Durango

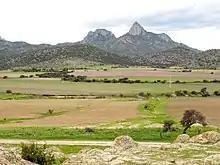
El Picacho in the Valleys region of the state

The Valleys are located in the center of the state and include the municipalities of Nombre de Dios, Durango, Nuevo Ideal, Canatlán, Guadalupe Victoria, Pánuco de Coronado, Poanas, Súchil, Vicente Guerrero, Ocampo, San Bernardo, Indé, Coneto de Comonfort, El Oro, Rodeo, San Juan del Río and Peñón Blanco. The region consists principally of river valleys and plains located among small mountain ranges. The main peaks in this area include the San Jacinto in the Silla Mountains and Peñon Blanco, which many schoolchildren in the area take trips to. Other major geographical formations in the Valleys Region include cliffs called Las Catedrales, along with those called Malpaís and La Breña, which were formed by lava flows over 250,000 hectares. The area is also home to the Cerro de Mercado which is important for its large deposit of iron.